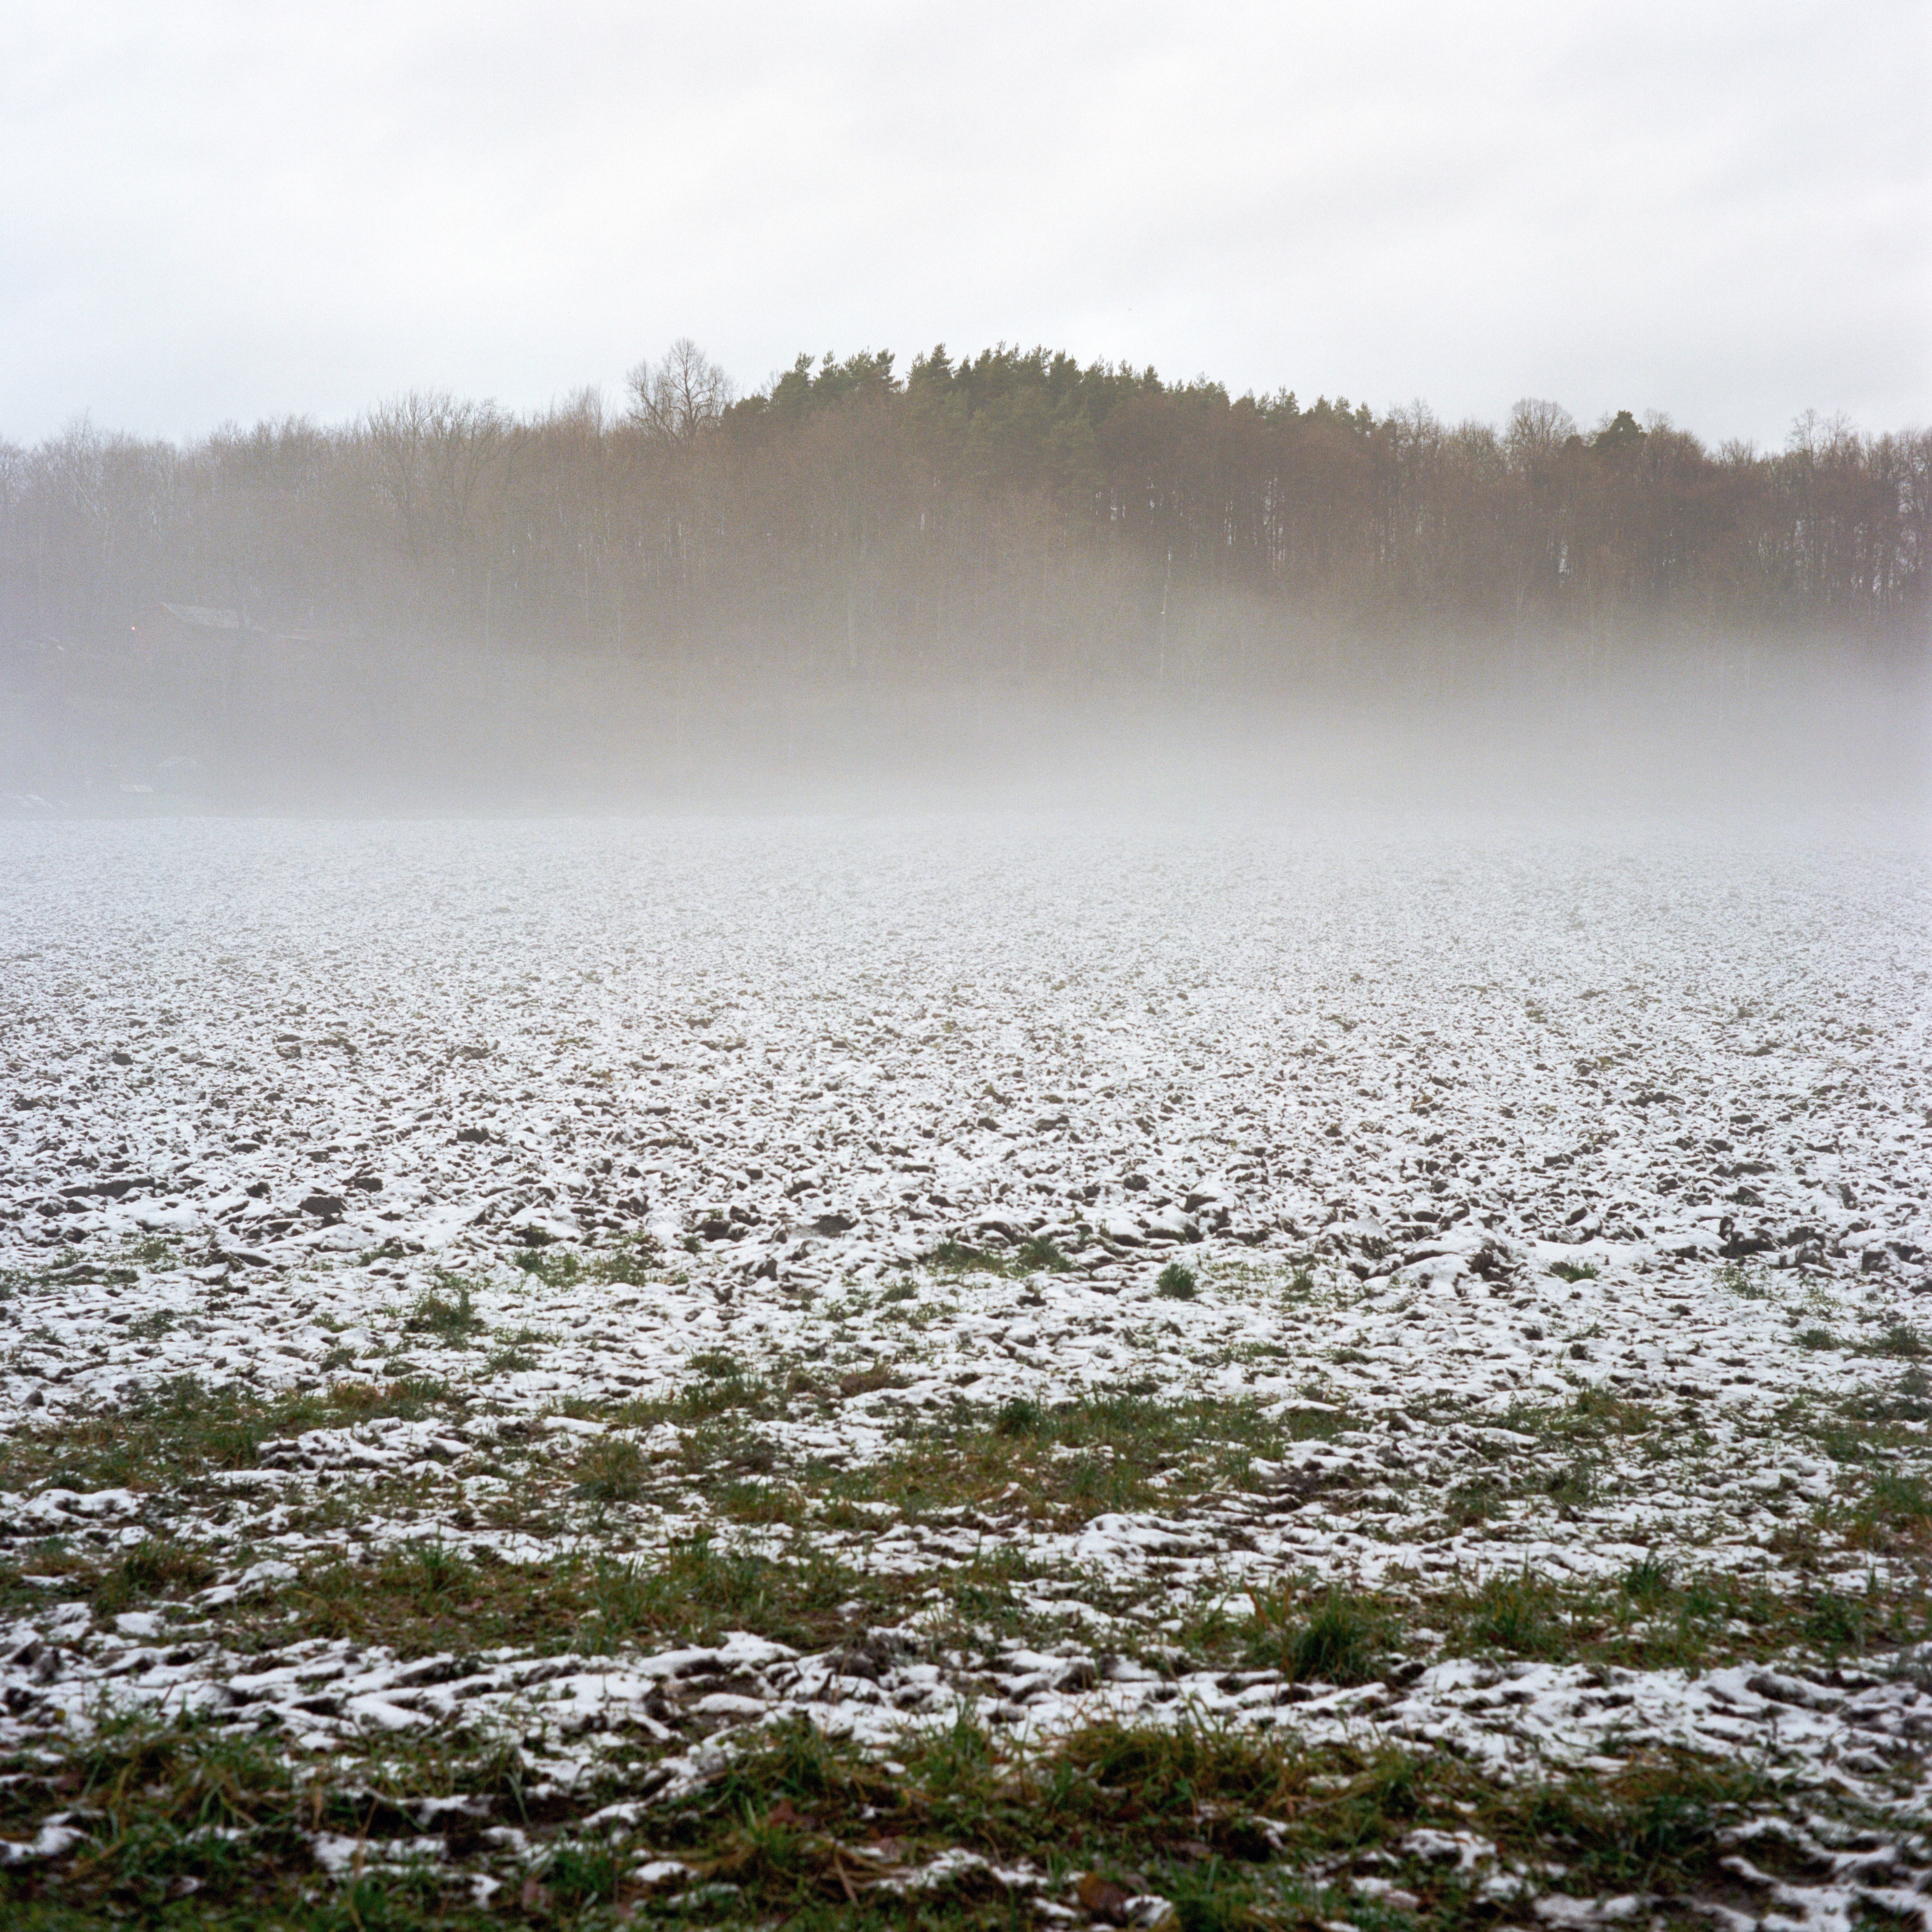
sea, tree, water, nature, marsh, snow, winter, fog, mist, sunlight, morning, shore, wave, lake, frost, river, ice, reflection, weather, season, wetland, habitat, loch, tundra, freezing, natural environment, atmospheric phenomenon